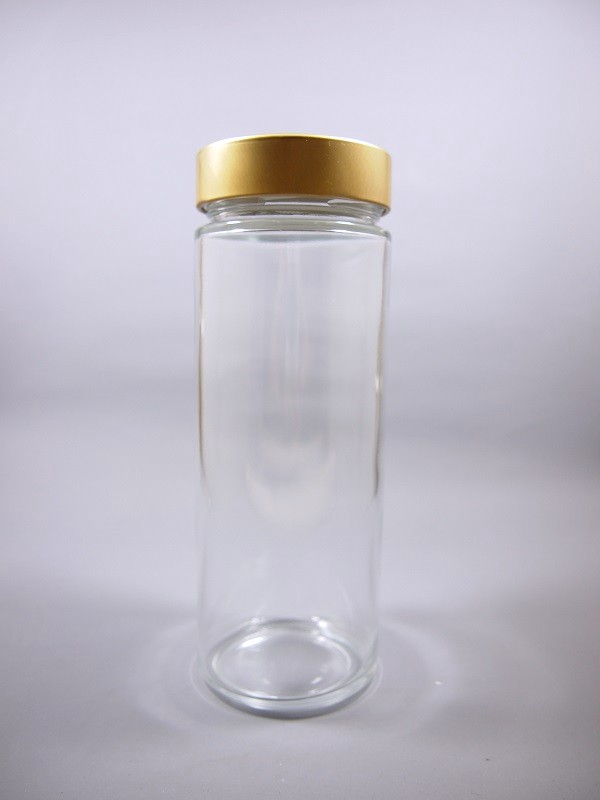
Waste category: glass